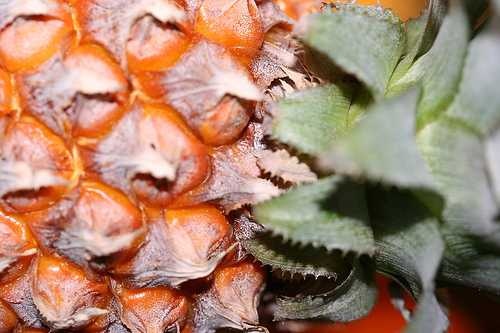
Label: Pineapple